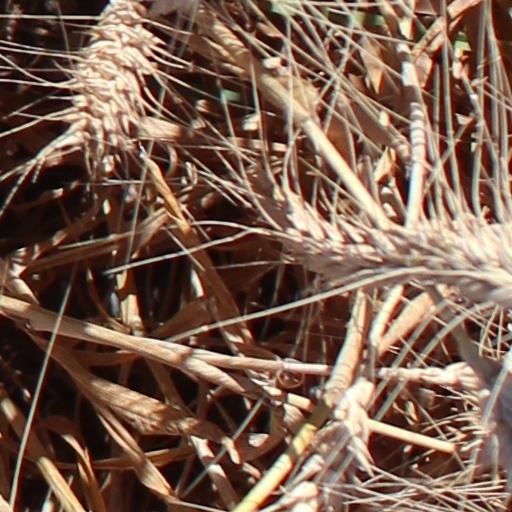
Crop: wheat